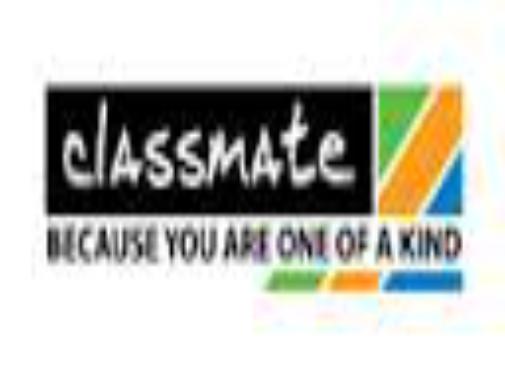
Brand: Classmate
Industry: Others